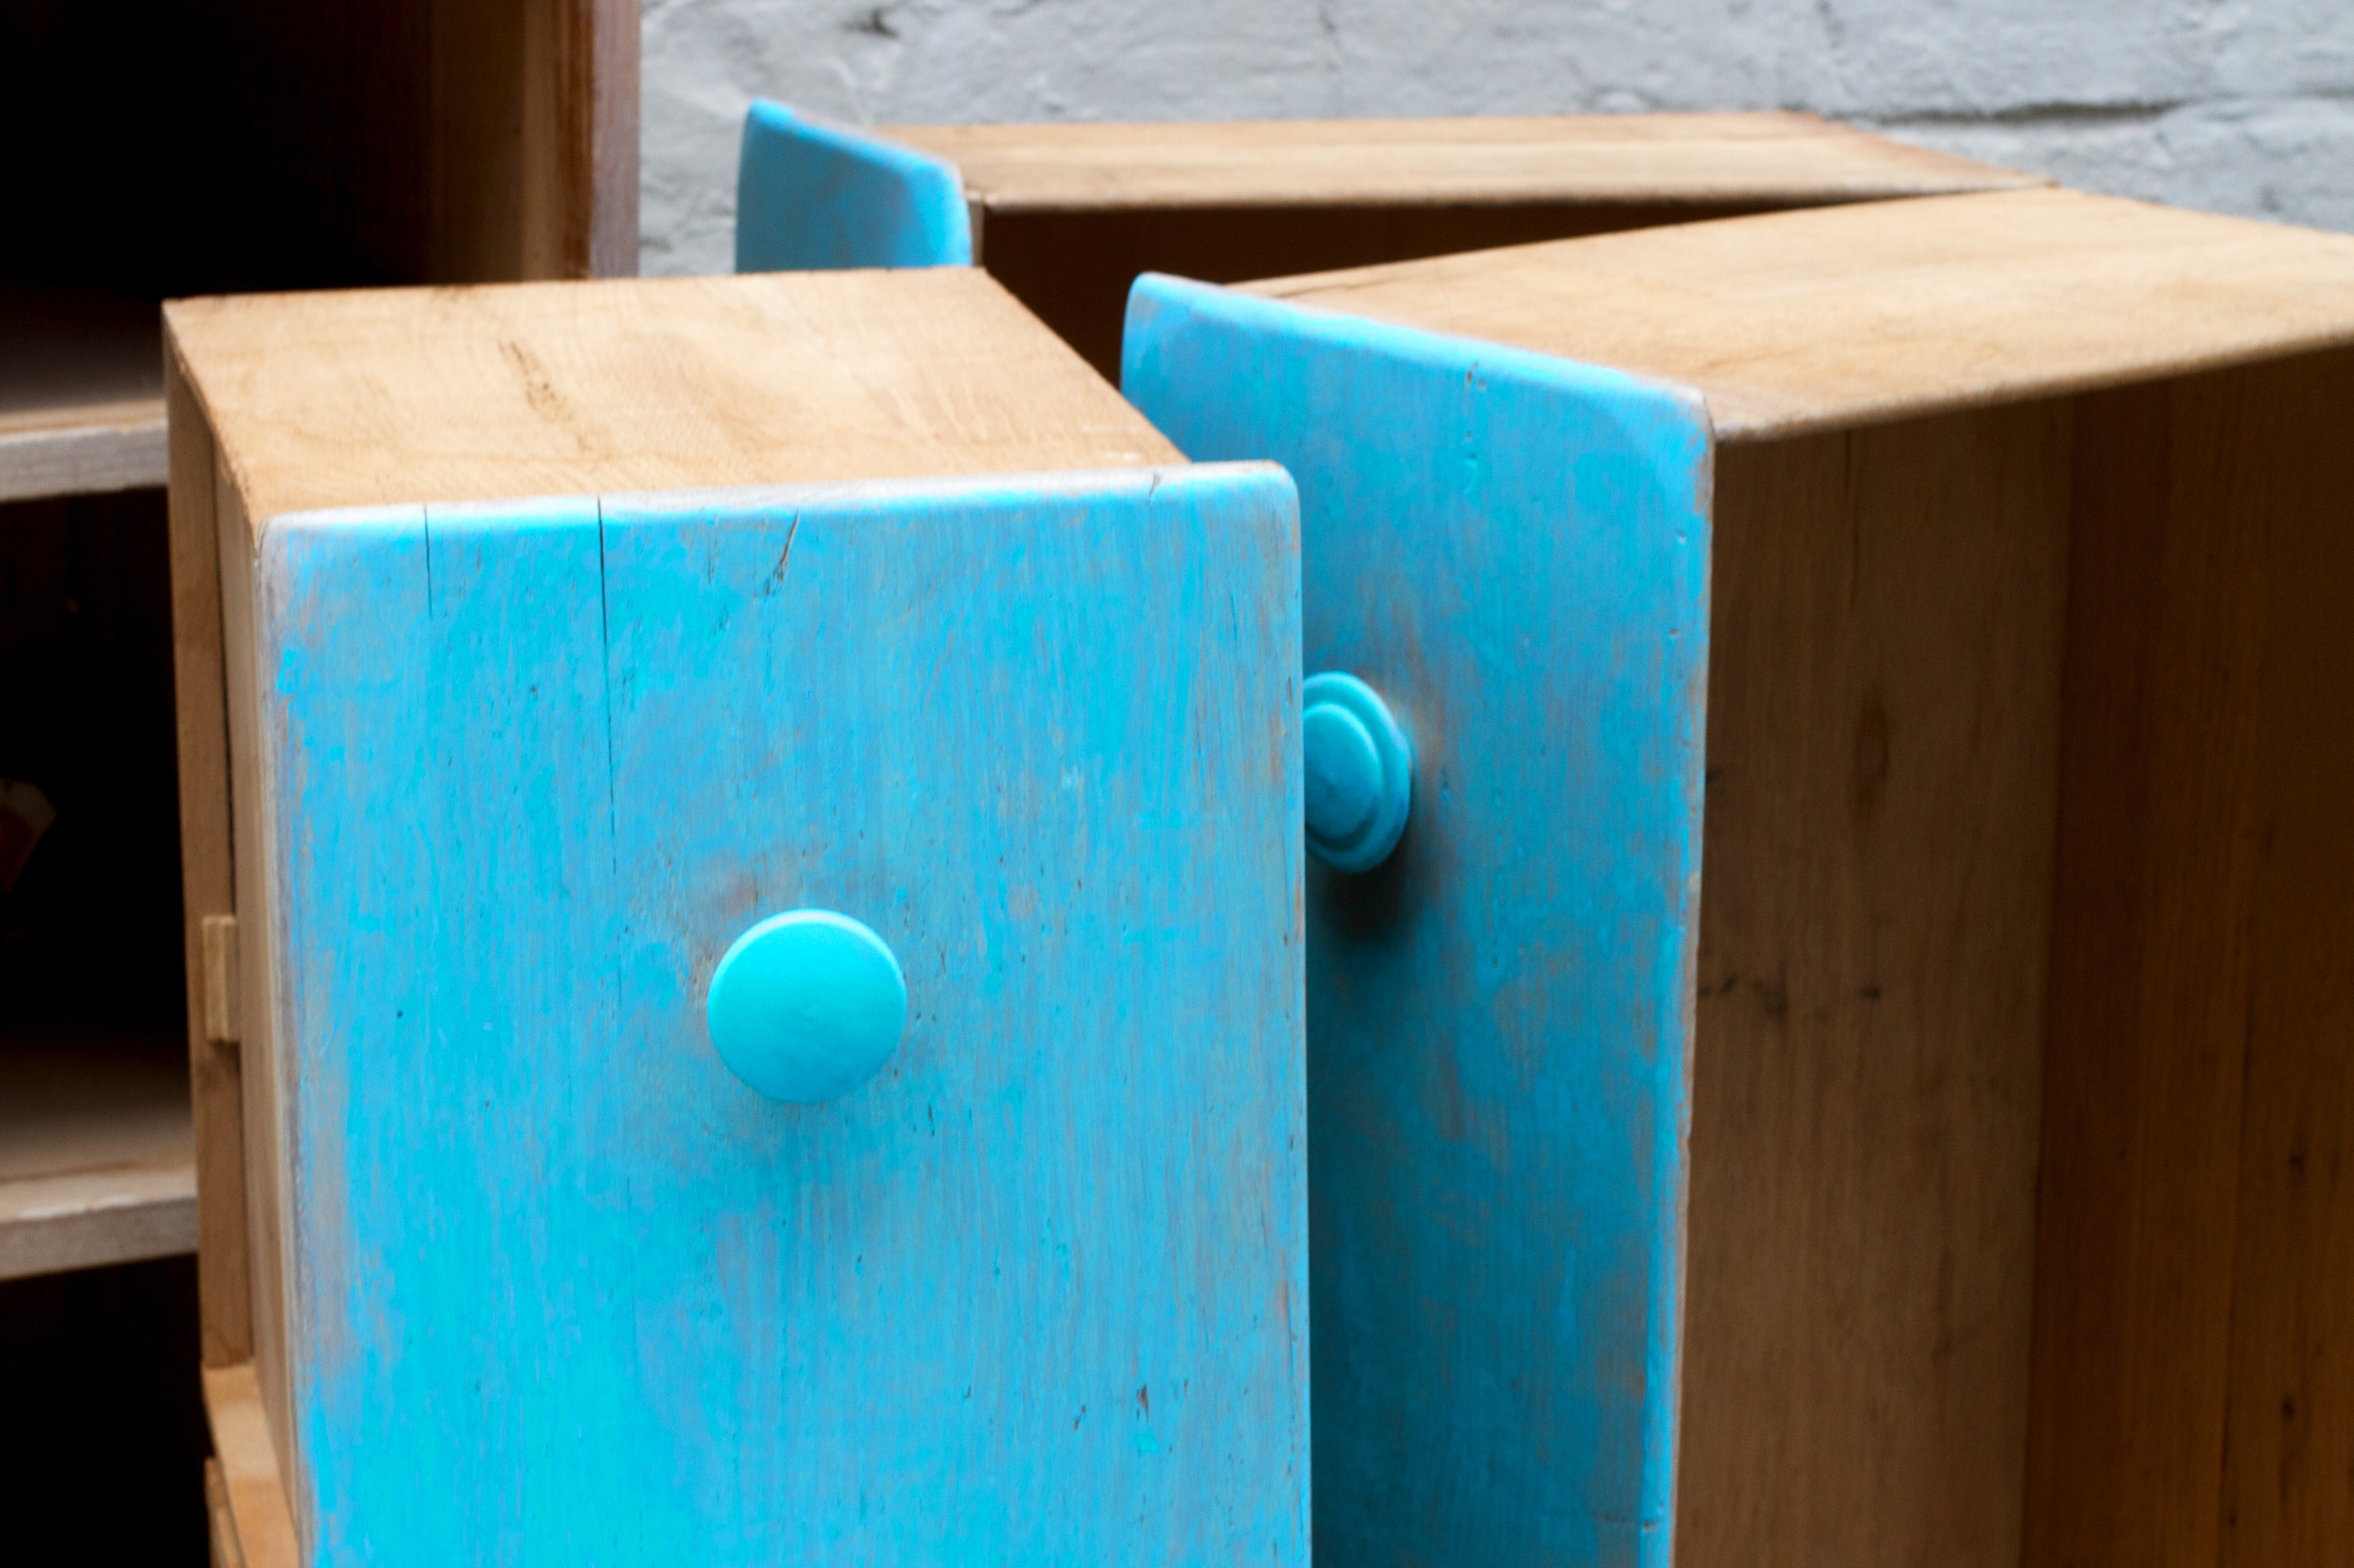
table, wood, green, color, blue, furniture, 2014365